Queen's Campus, Durham University

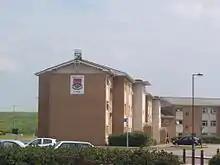
Stephenson College (now Endeavour Court) in 2006

In 1994, at the suggestion of the UCS board, Durham assumed administrative and financial responsibility for the college. At the same time, approval was given to build student residences at Stockton, and the Privy Council approved changes to Durham's statutes making UCS a residential and teaching college of the university.